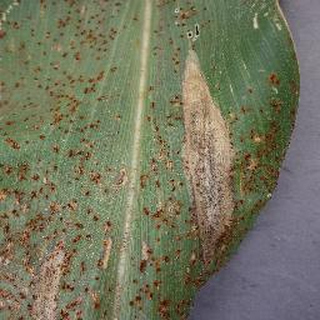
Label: corn_northern_leaf_blight